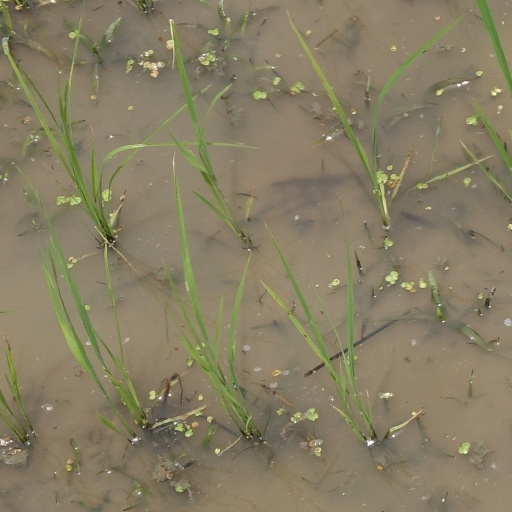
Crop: rice